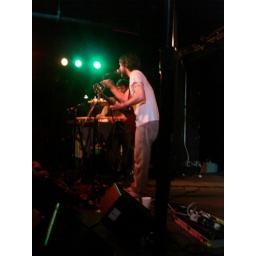
at the black cat in washington dc, may 3 '09